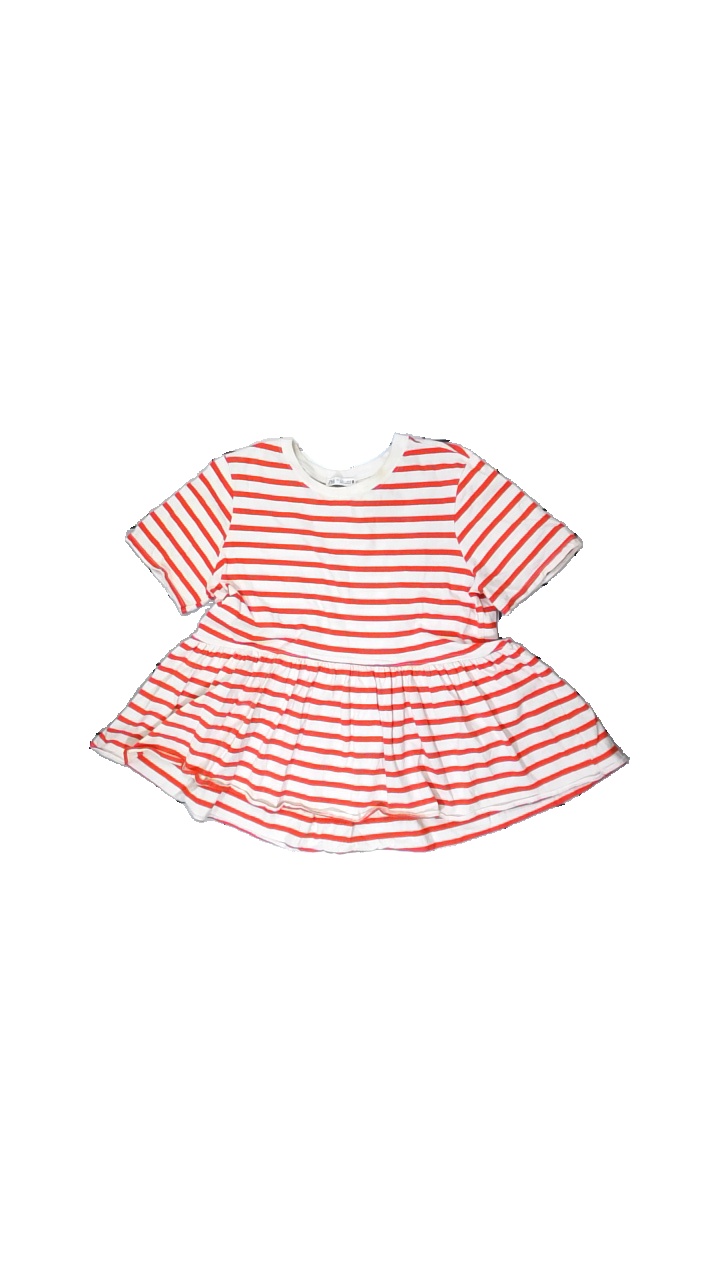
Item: T-shirt (Ladies)
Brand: Zara
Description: White and red striped Zara top, size S. Poor condition.
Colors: Red, White
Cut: C-collar
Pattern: Striped
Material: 100% cotton
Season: Summer
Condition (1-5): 3
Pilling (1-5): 5
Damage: sweat or makeup stains
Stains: Major
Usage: Recycle
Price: <50